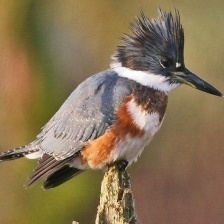
Species: BELTED KINGFISHER
Scientific name: MEGACERYLE ALCYON